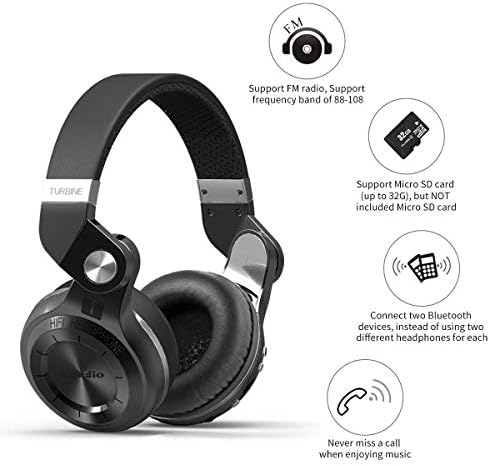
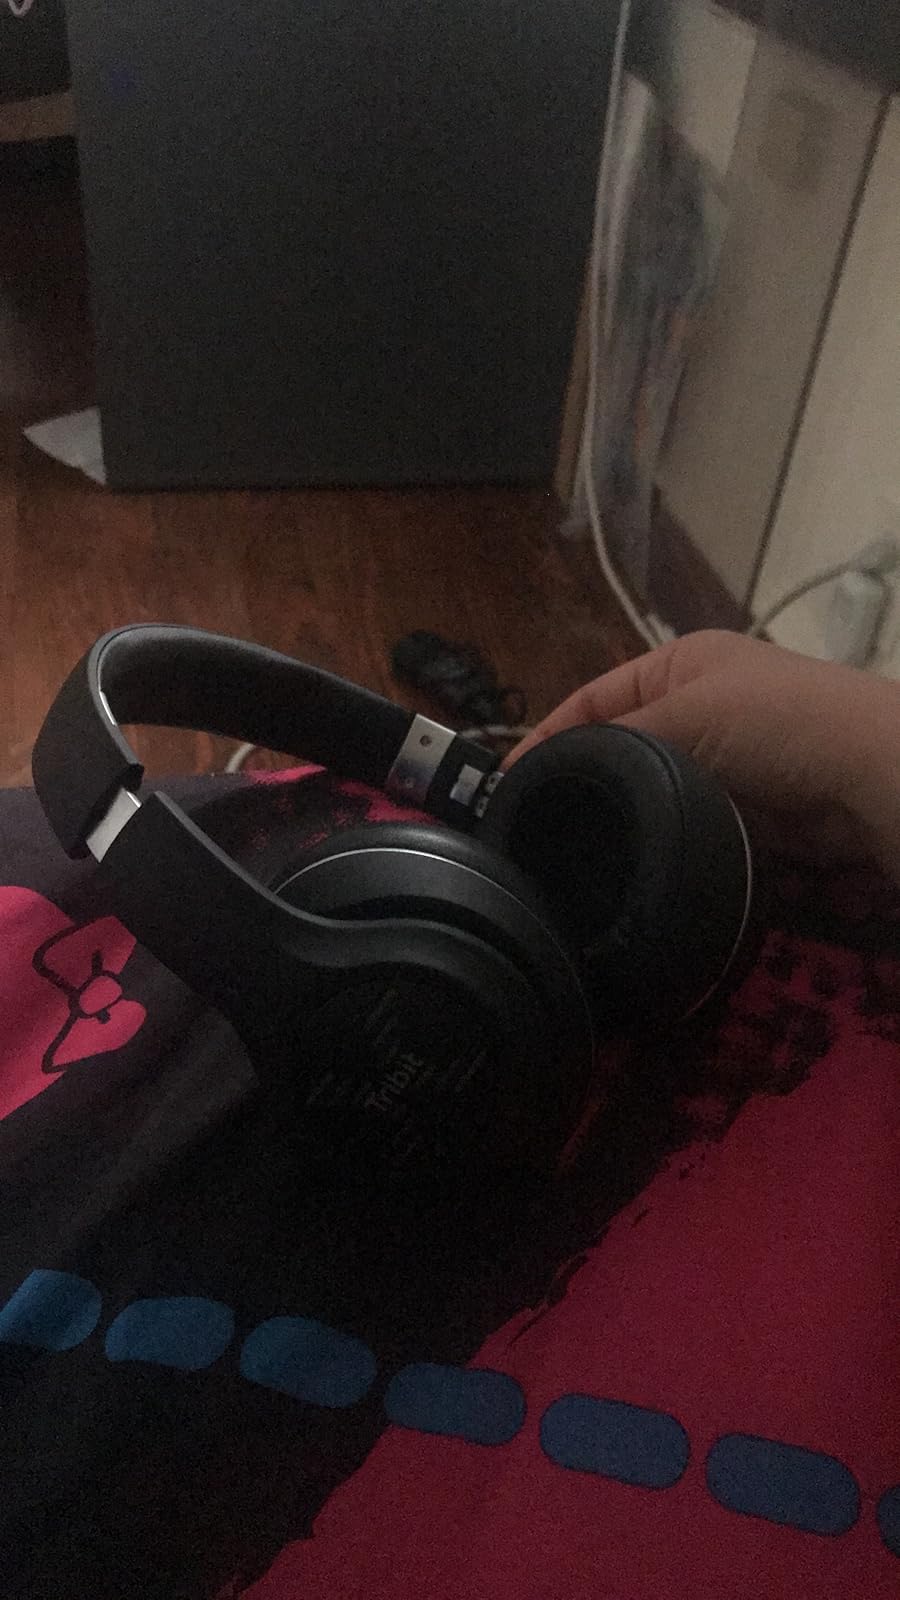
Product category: headphones
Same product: no